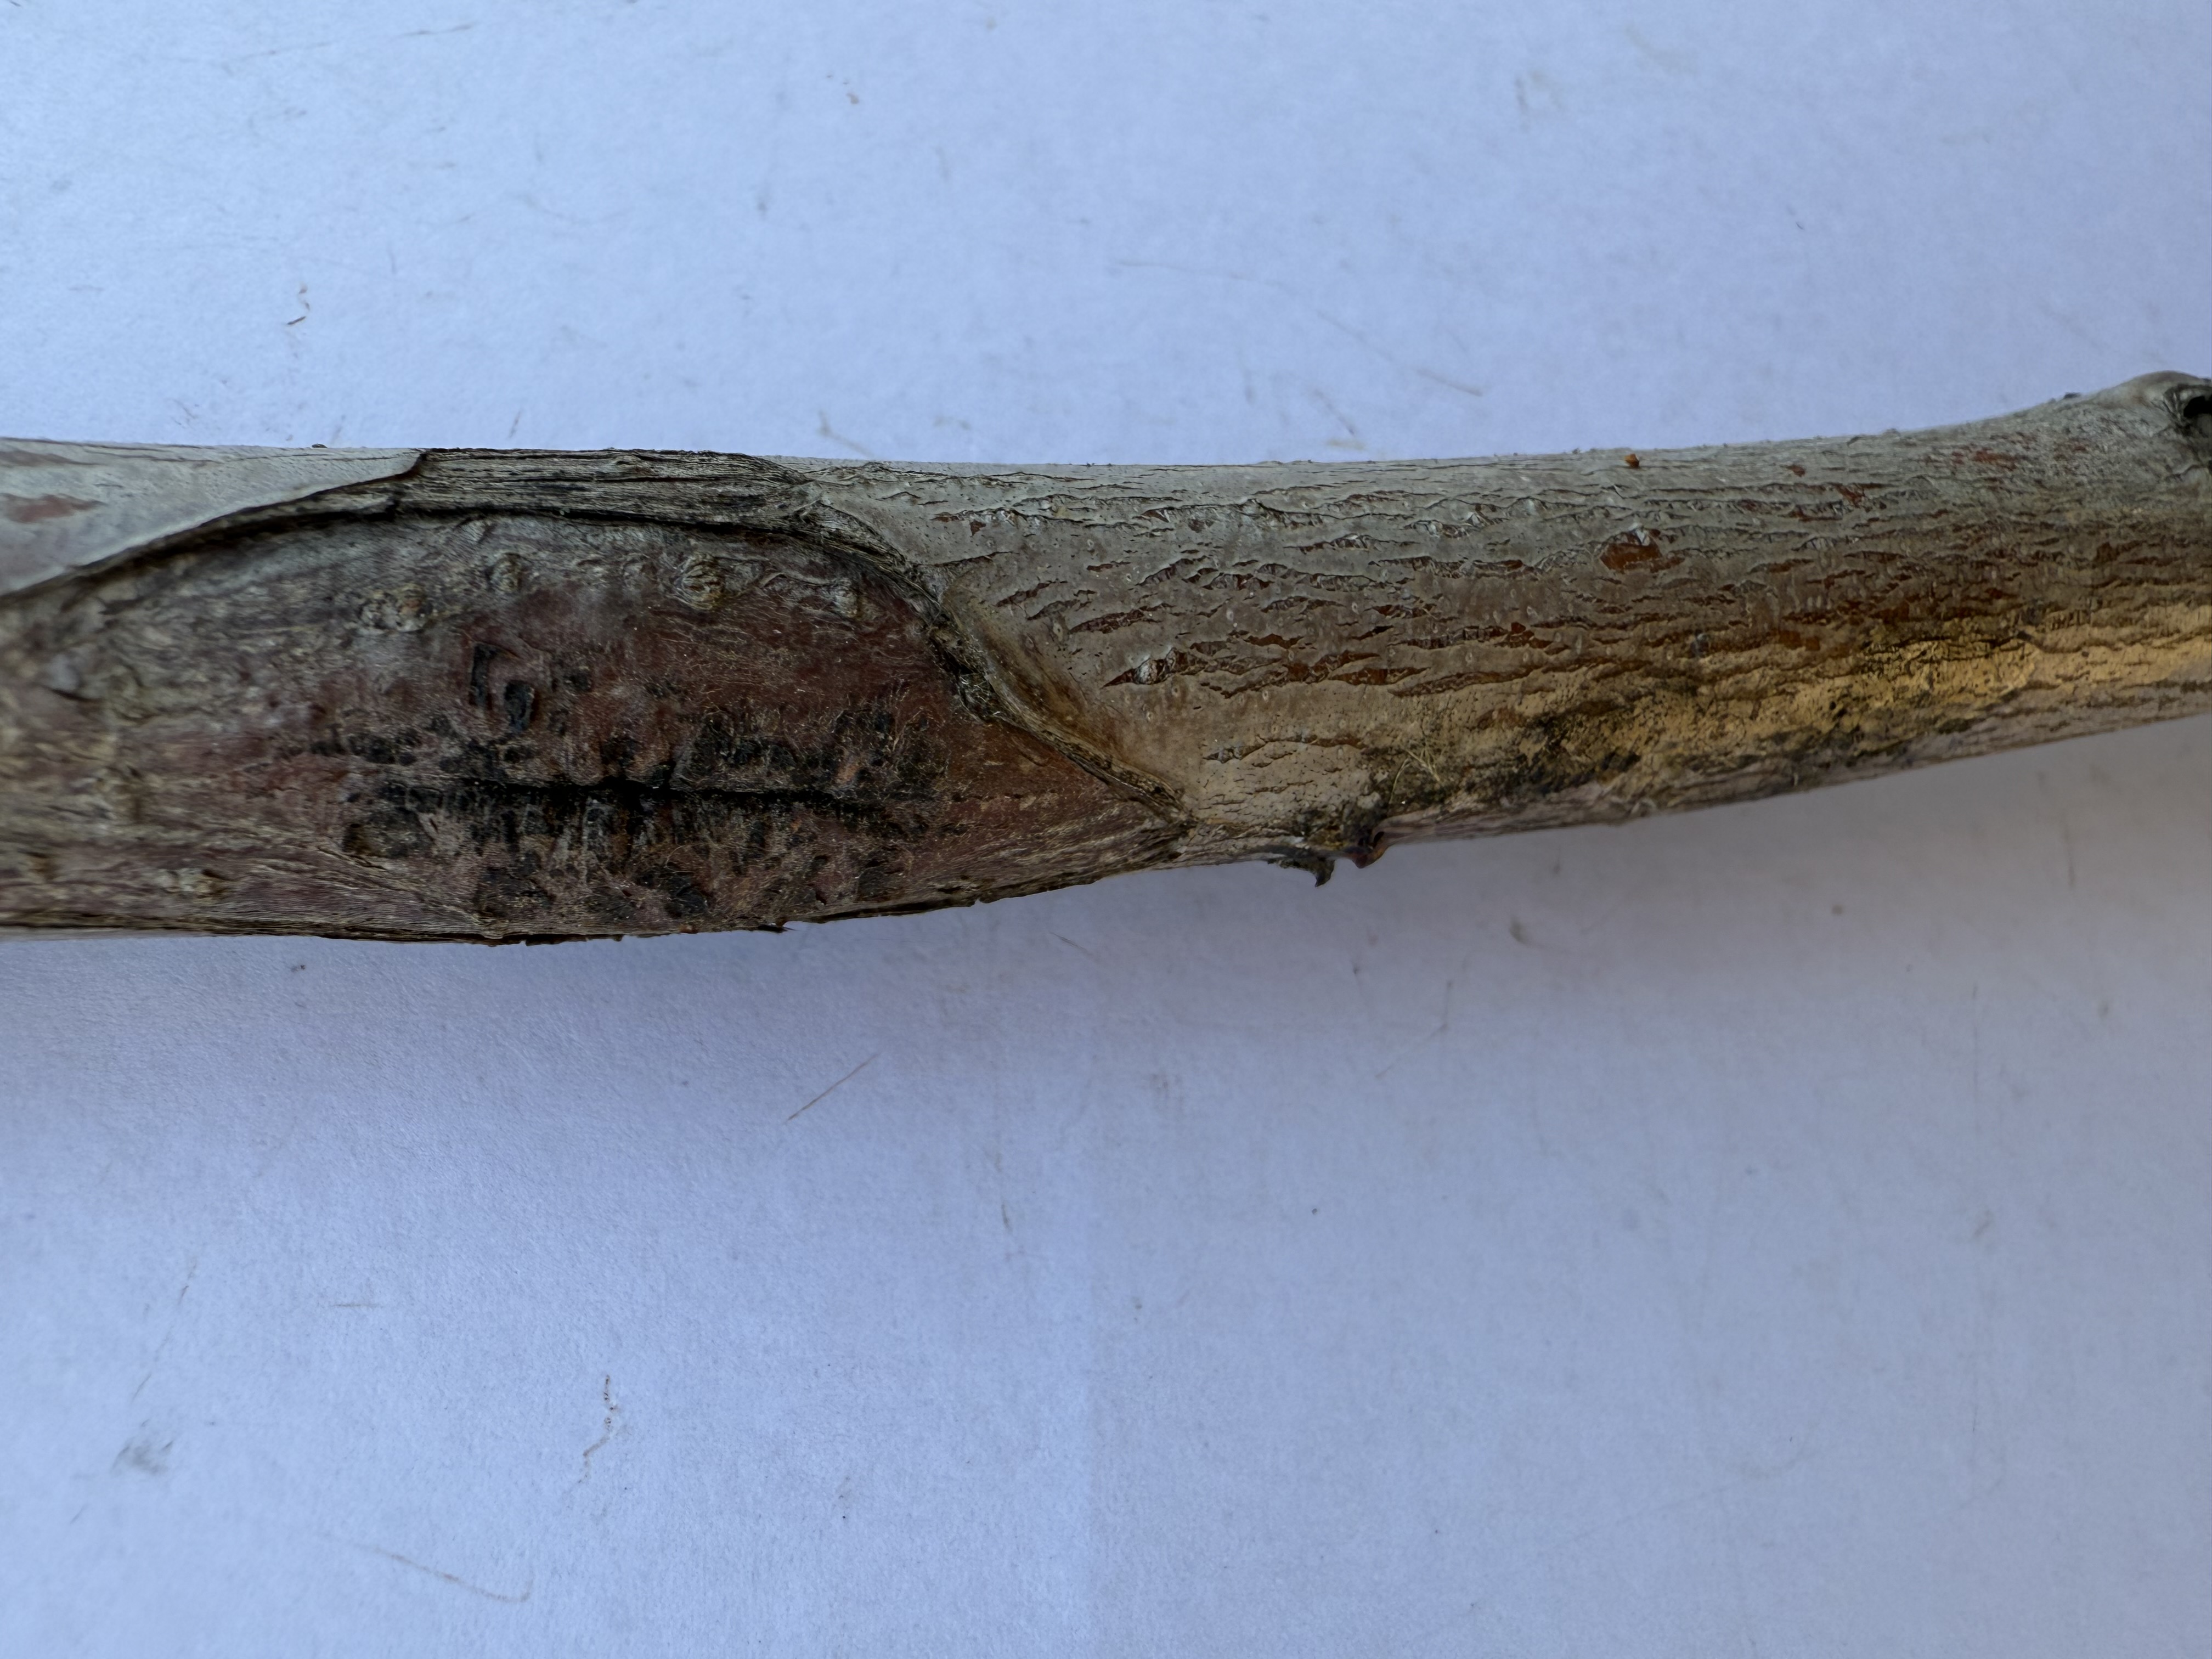
Variety: Red Haven Peach